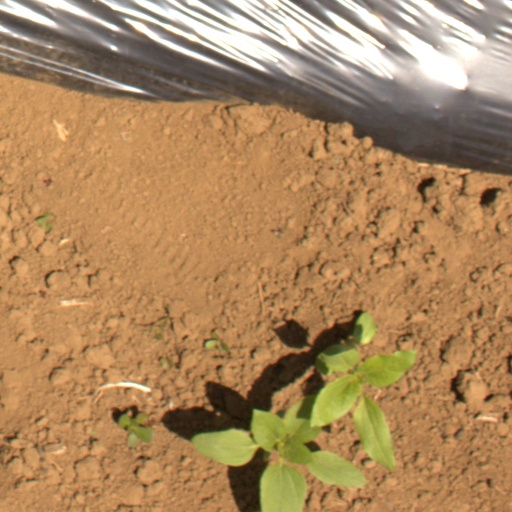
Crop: Jerusalem artichoke